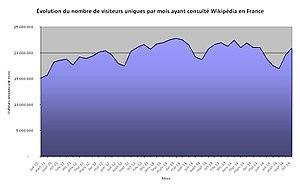
Évolution du nombre de visiteurs uniques par mois ayant consulté Wikipédia en France selon Médiamétrie.
Wikipédia en français est l'édition de Wikipédia en langue française. Elle est fondée le 23 mars 2001, deux mois après la création officielle de Wikipédia. Elle atteint un million d'articles le 23 septembre 2010 et compte 2 240 800 articles le 7 août 2020. Elle est en 5ᵉ position en nombre d'articles, après les éditions en anglais, en cebuano, en suédois et en allemand.